Huda Sultan

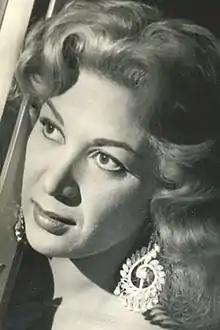

Huda Sultan or Hoda Sultan, (15 August 1925 – 5 June 2006) was an Egyptian actress and singer. She was also one of the most awarded actress for her roles, especially in musicals in the black and white films where she played secondary and leading roles. Sultan performed in hundreds of films in Egyptian cinema in a 56-year career.